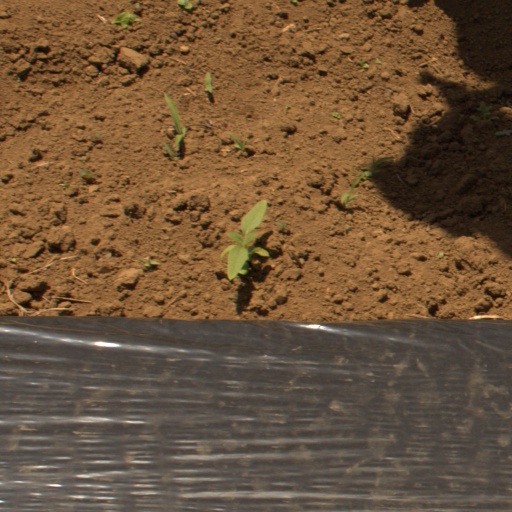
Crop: Jerusalem artichoke